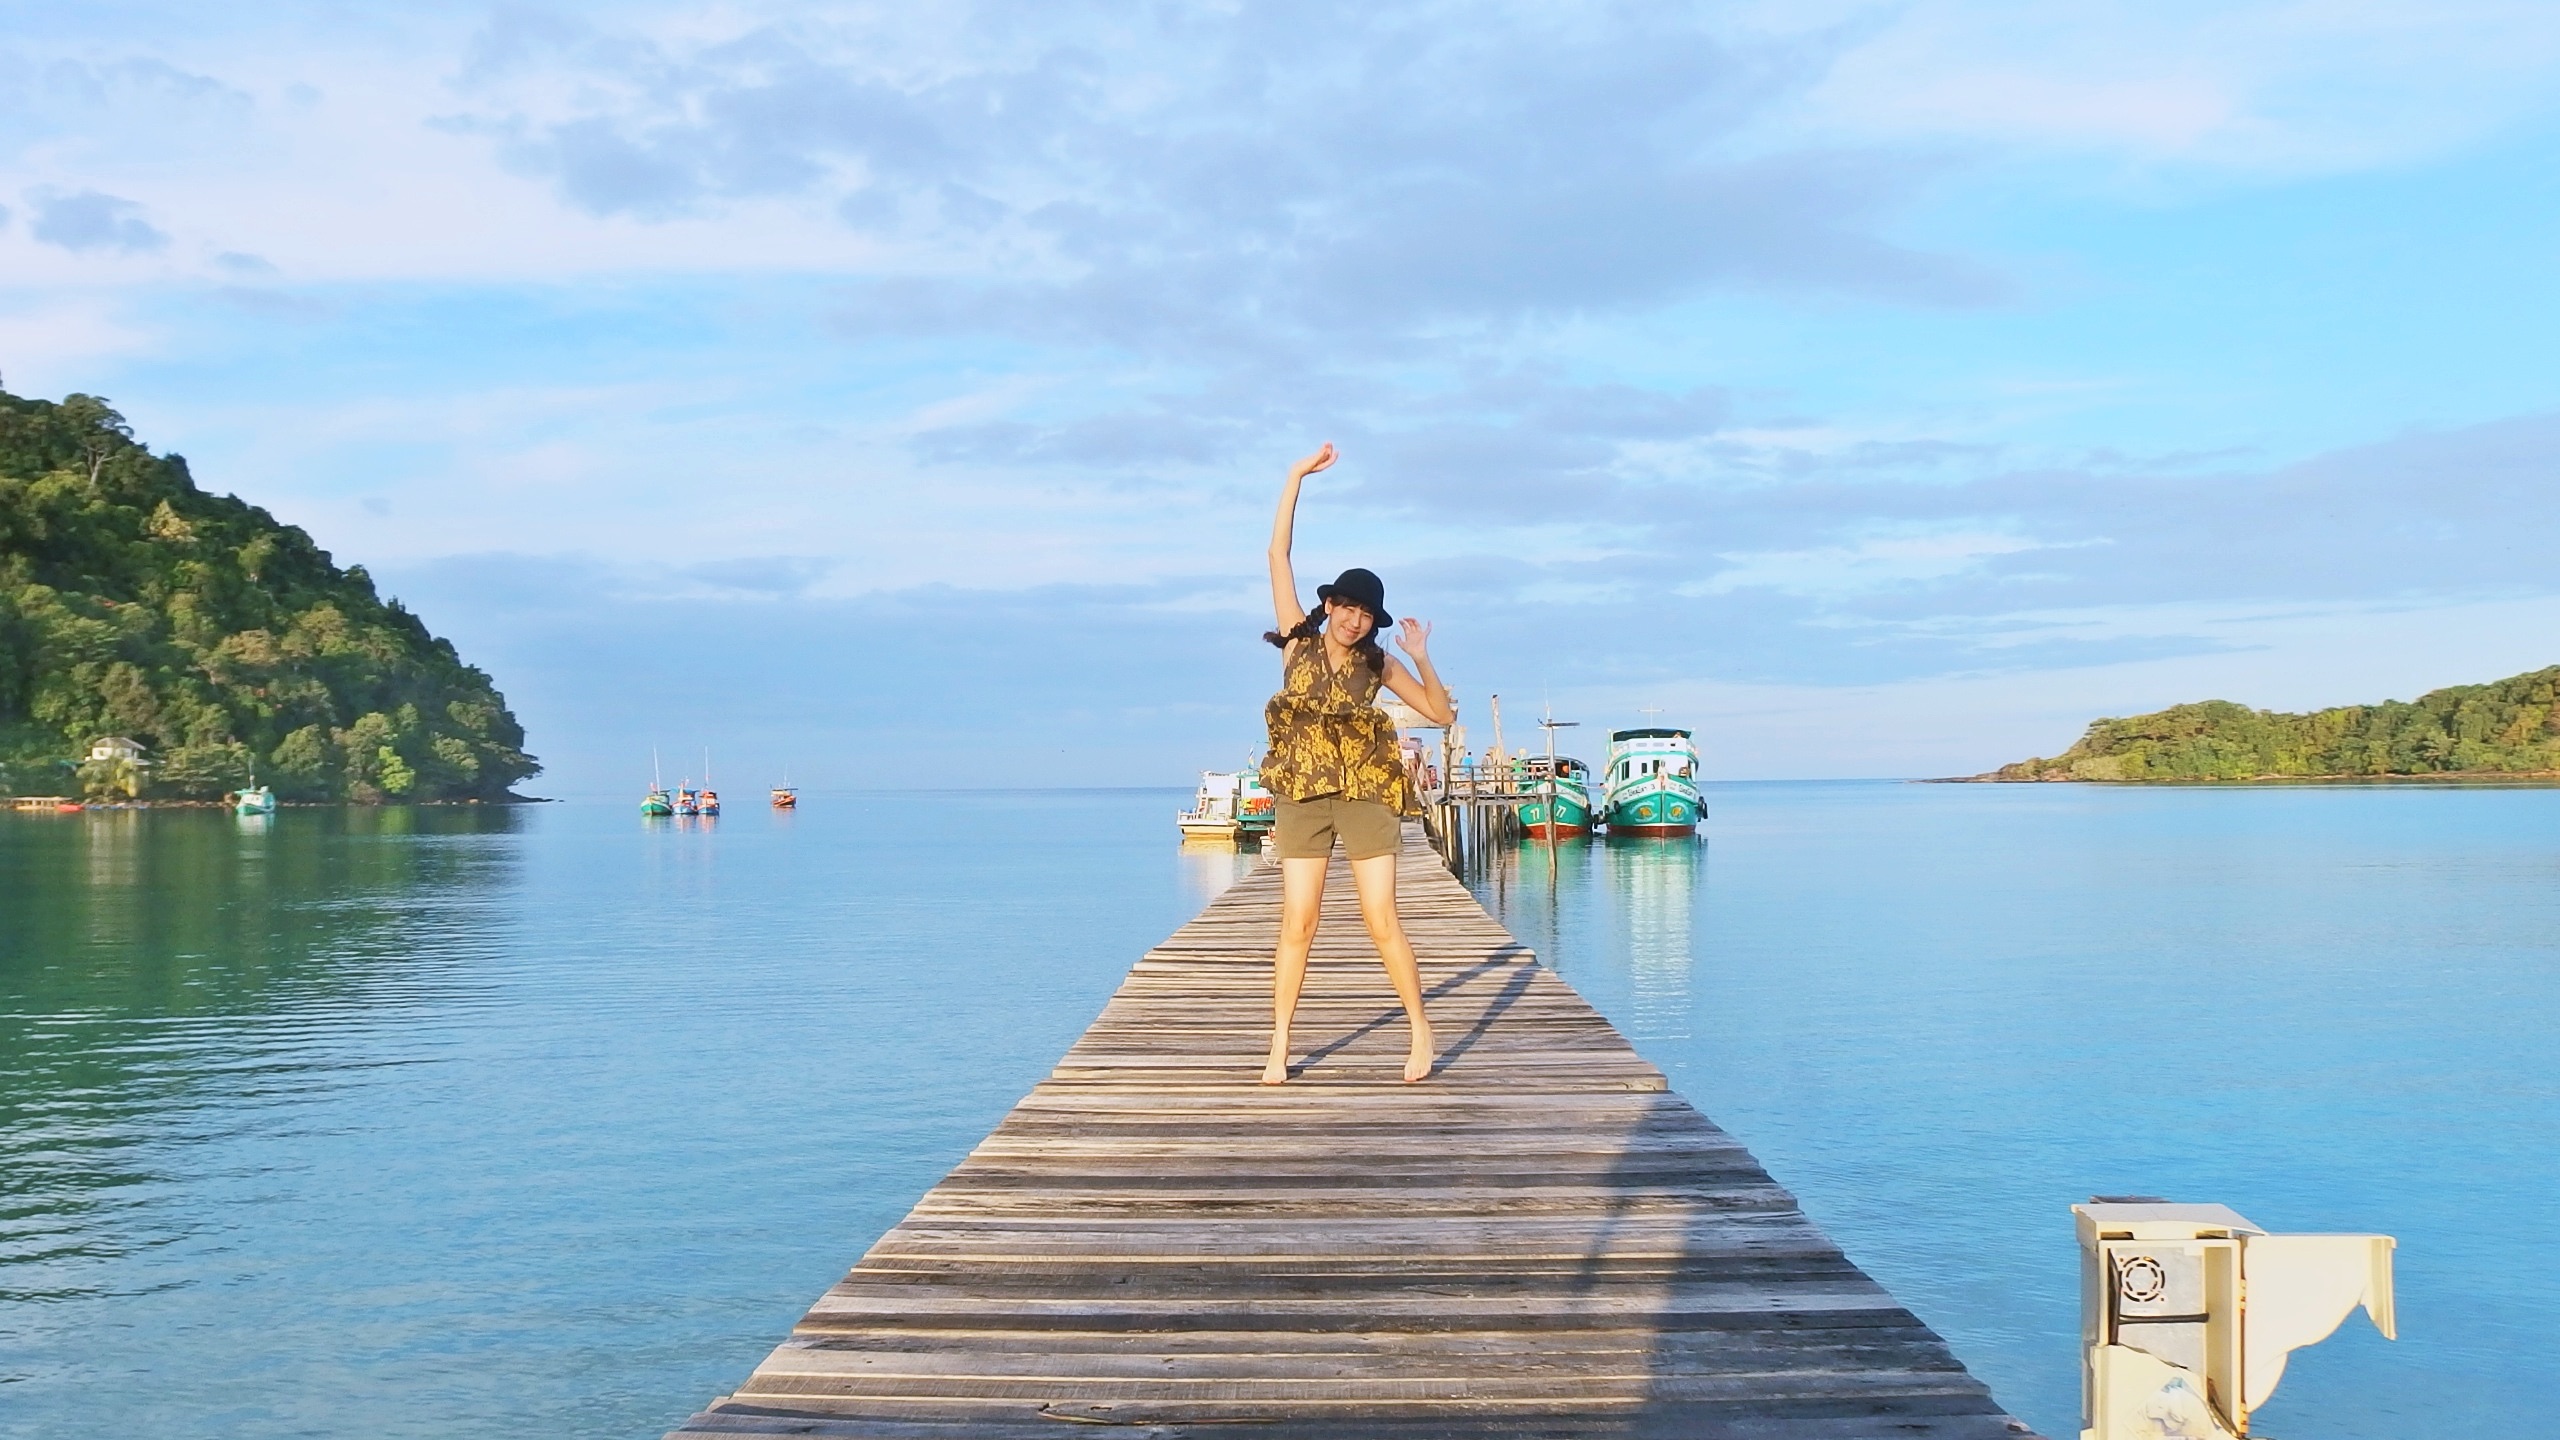
sea, lake, vacation, bay, tourism